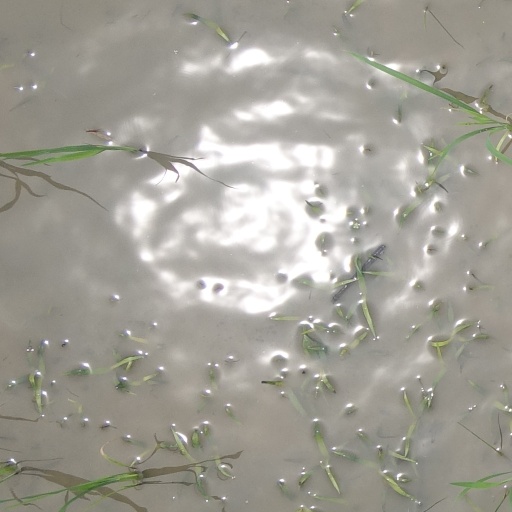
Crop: rice